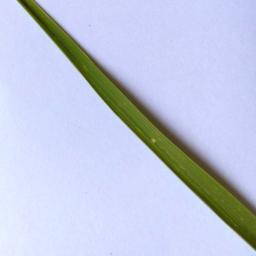
Label: Rice___Leaf_Blast